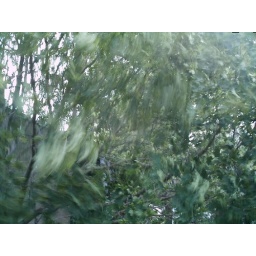
Standing on the balcony watching the tree blown by gusty winds.Another storm coming.